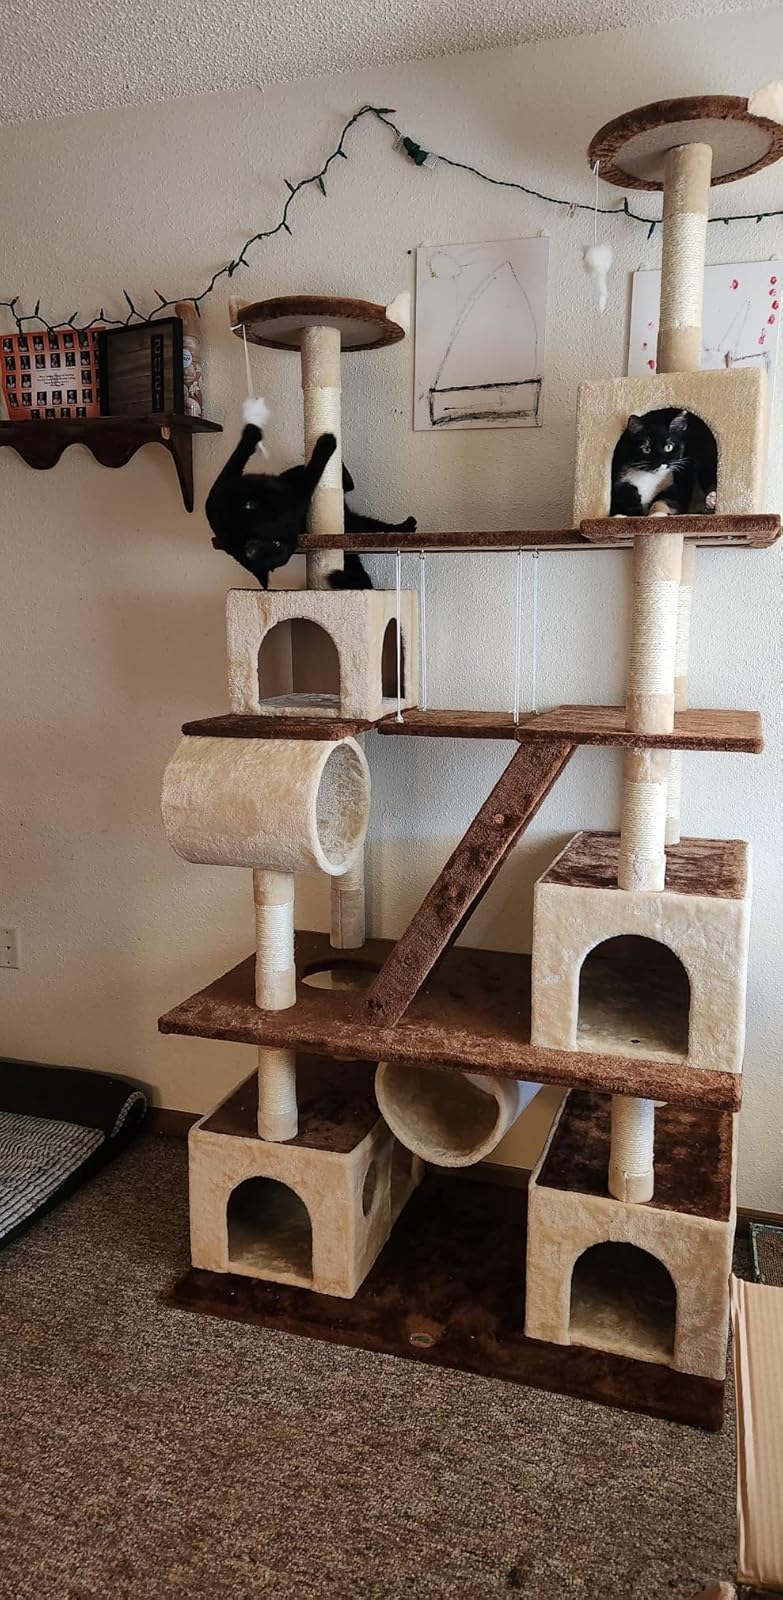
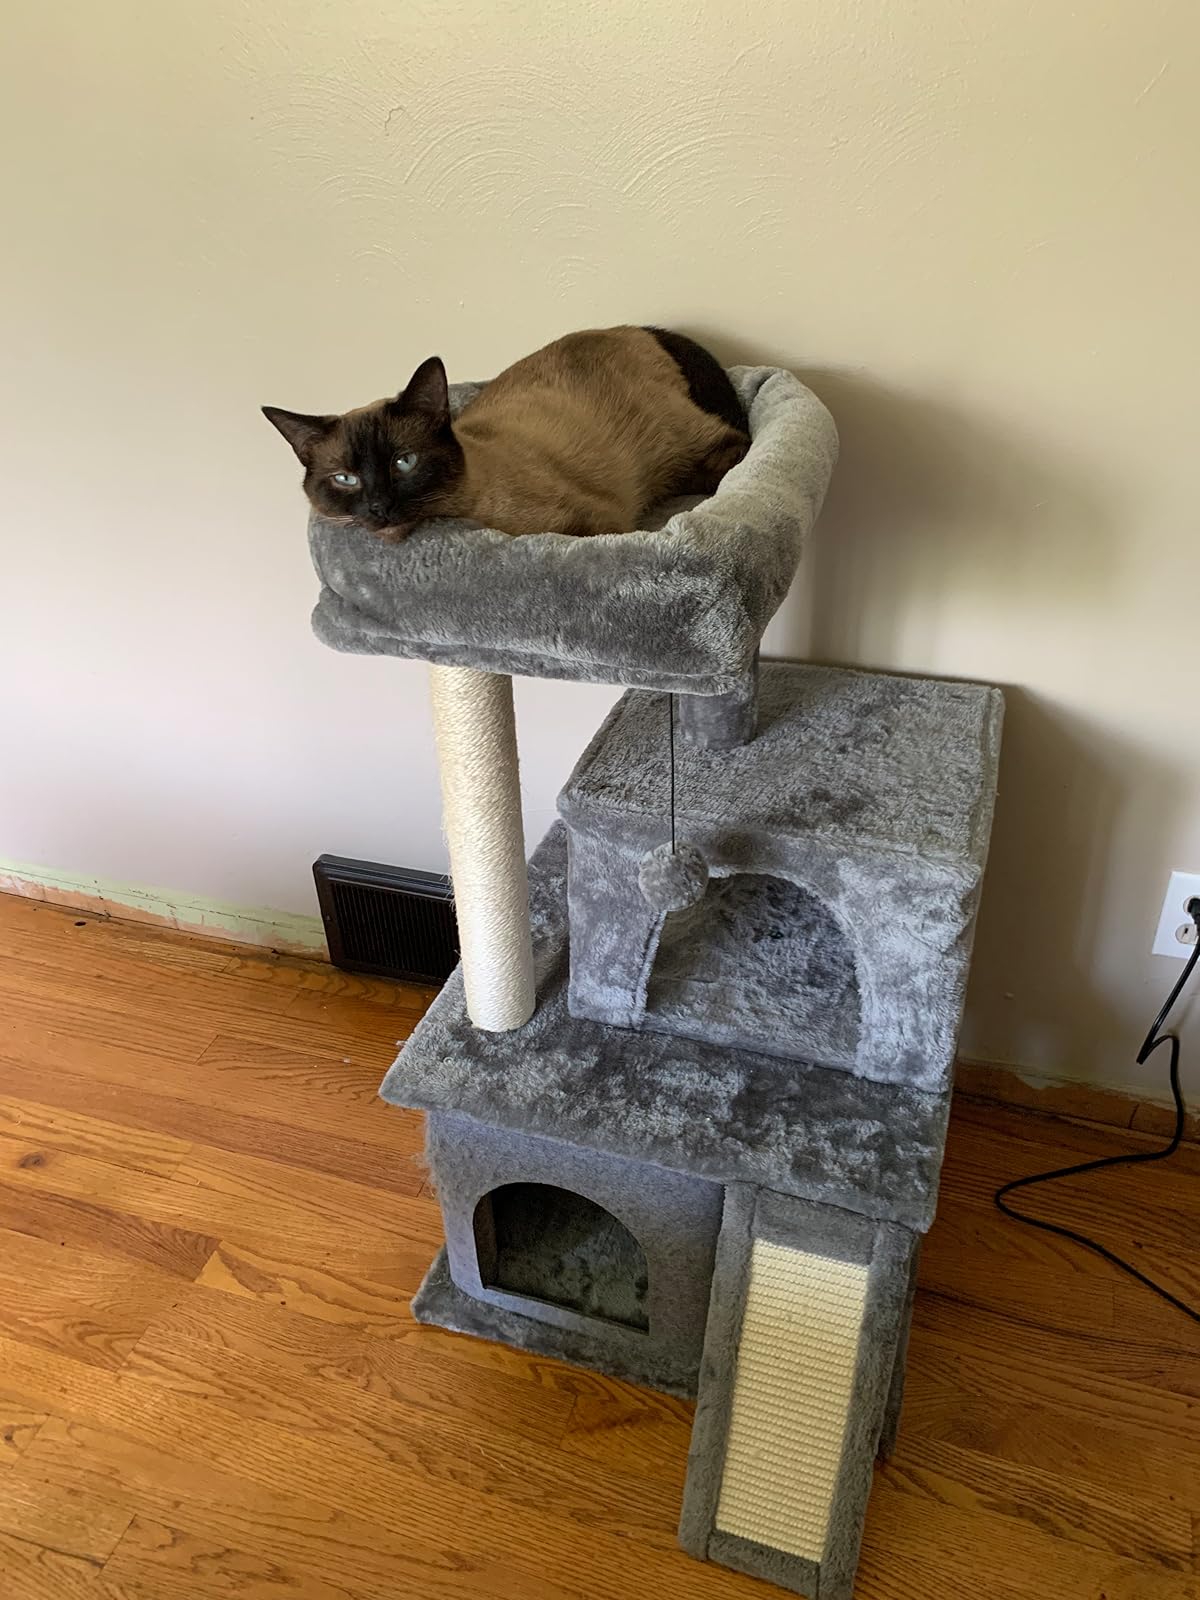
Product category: items_cat tree
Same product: no